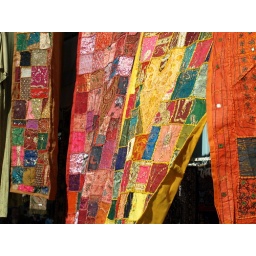
Hand Stiched or Machine Stiched wall hangings are beautiful. The prices are reflected by the machine or hand differention.